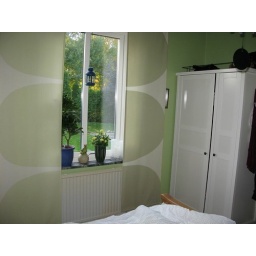
the other window in bedroom